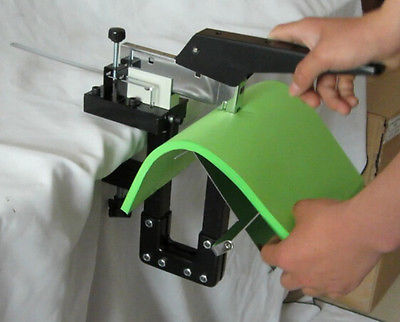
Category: stapler